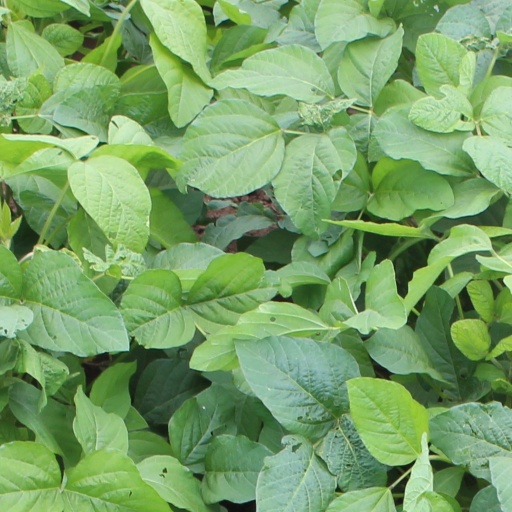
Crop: soybean